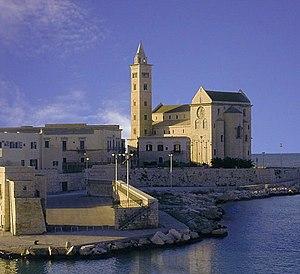
Giovanni Macchia est un écrivain et critique littéraire italien qui enseigna longtemps la littérature française en Italie et passe pour l'un des plus grands connaisseurs d'Europe en ce domaine. Lauréat du prix Bagutta en 1980 et du Grand Prix de la Francophonie en 2000, il a consacré de nombreux essais à la culture française, en particulier à des auteurs tels que Molière, Baudelaire et Proust.
L' archidiocèse de Trani-Barletta-Bisceglie est un archidiocèse de l'Église catholique d'Italie, suffragant de l'archidiocèse de Bari-Bitonto et appartenant à la région ecclésiastique des Pouilles.